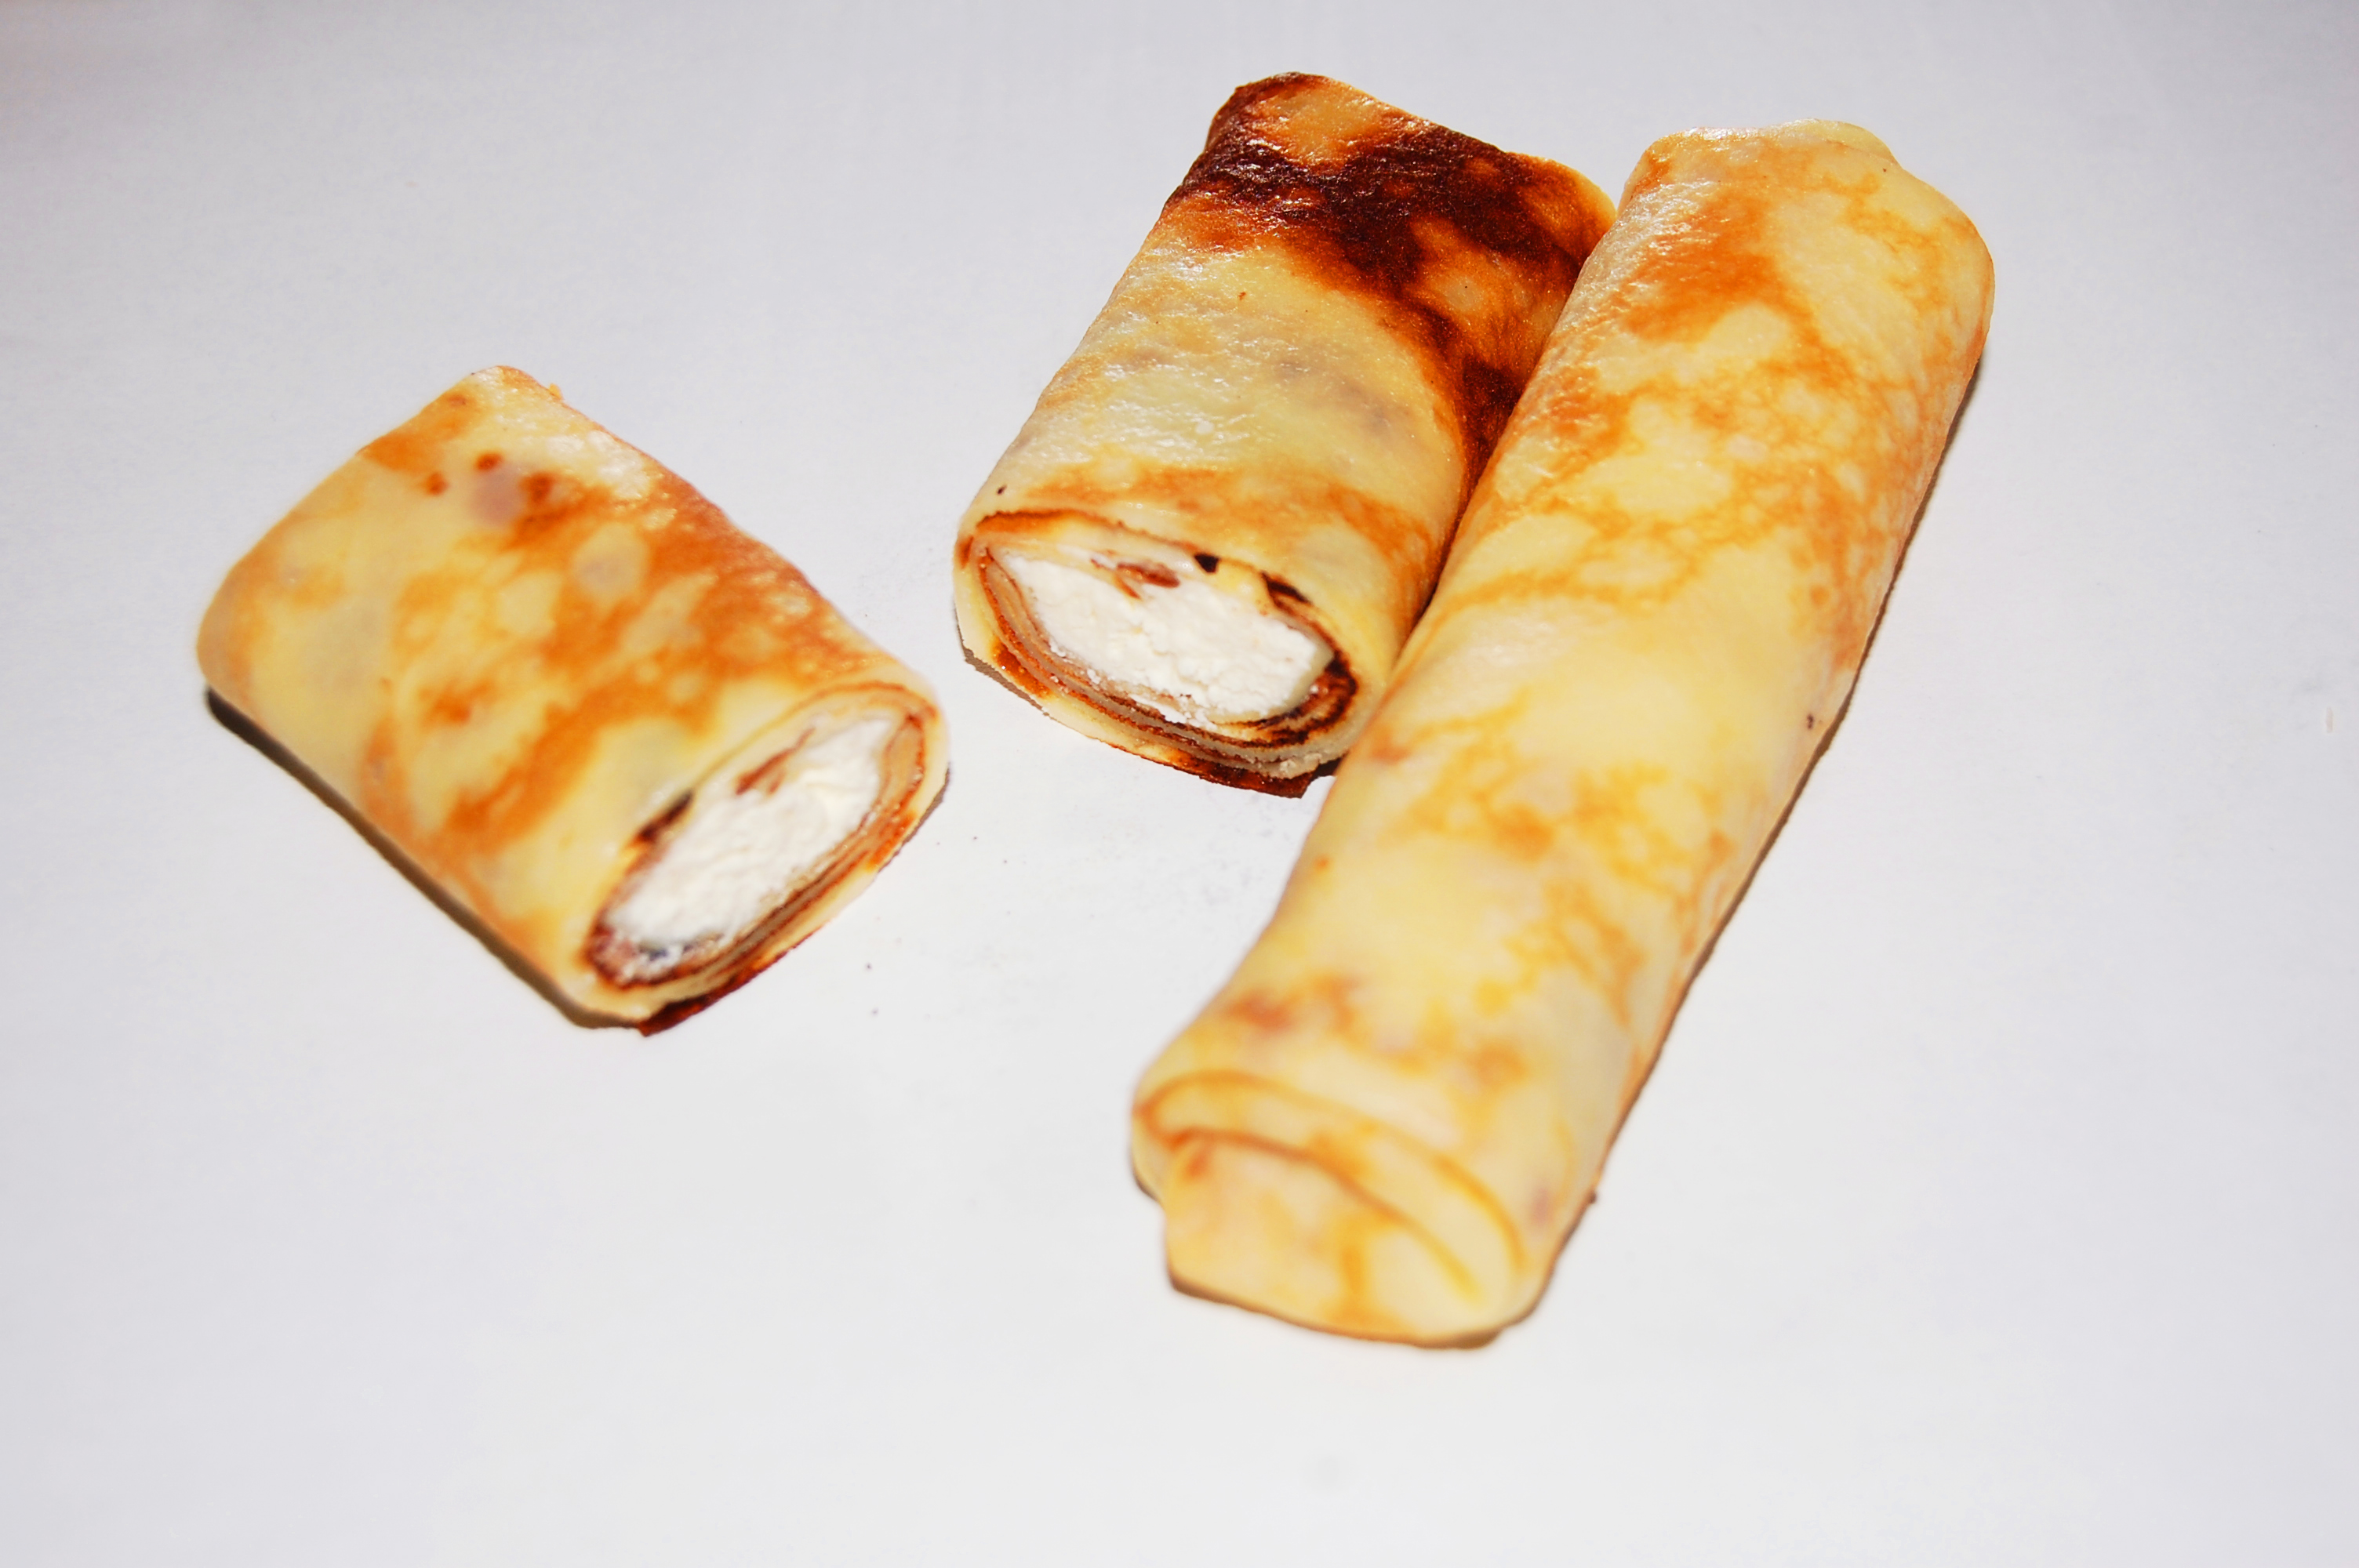
pancakes, food, carnival, stuffing, cottage cheese, meals, delicious, cuisine, cooking, nourishing, useful, health, cook, spring roll, dish, lumpia, crepe, taquito, egg roll